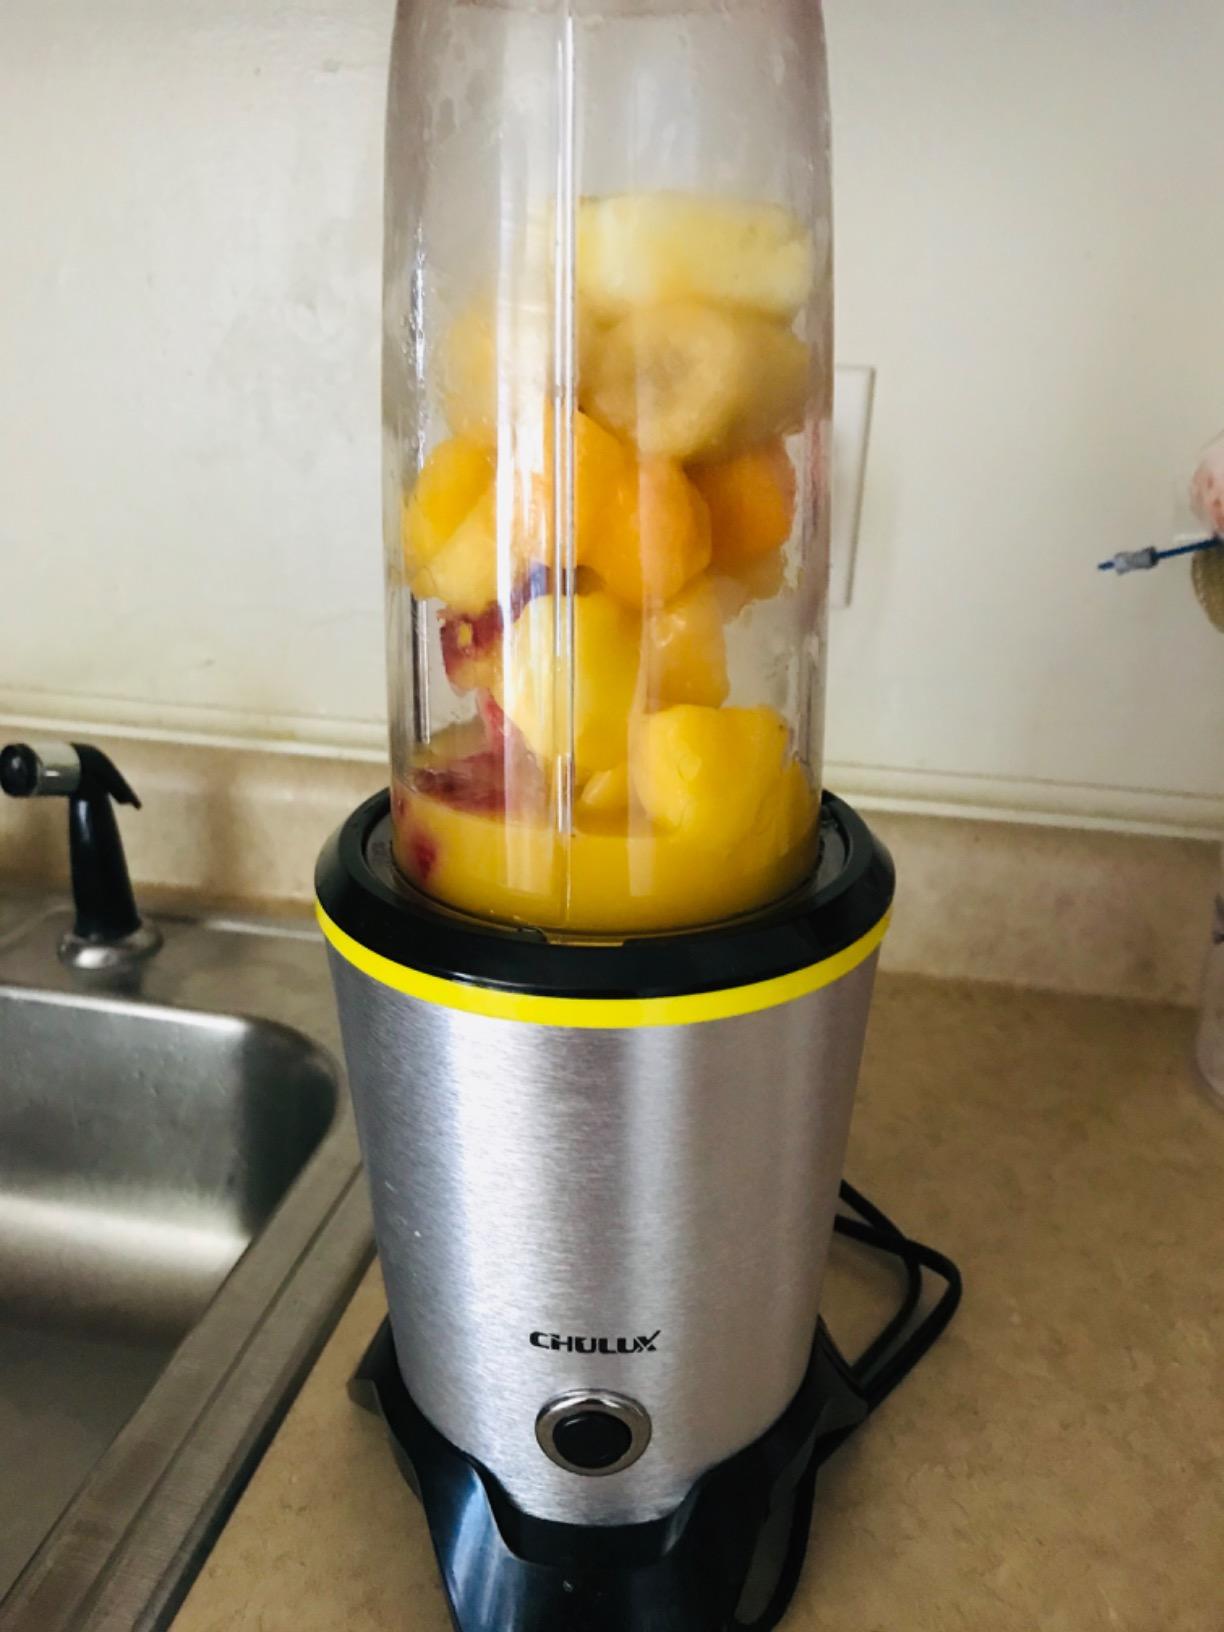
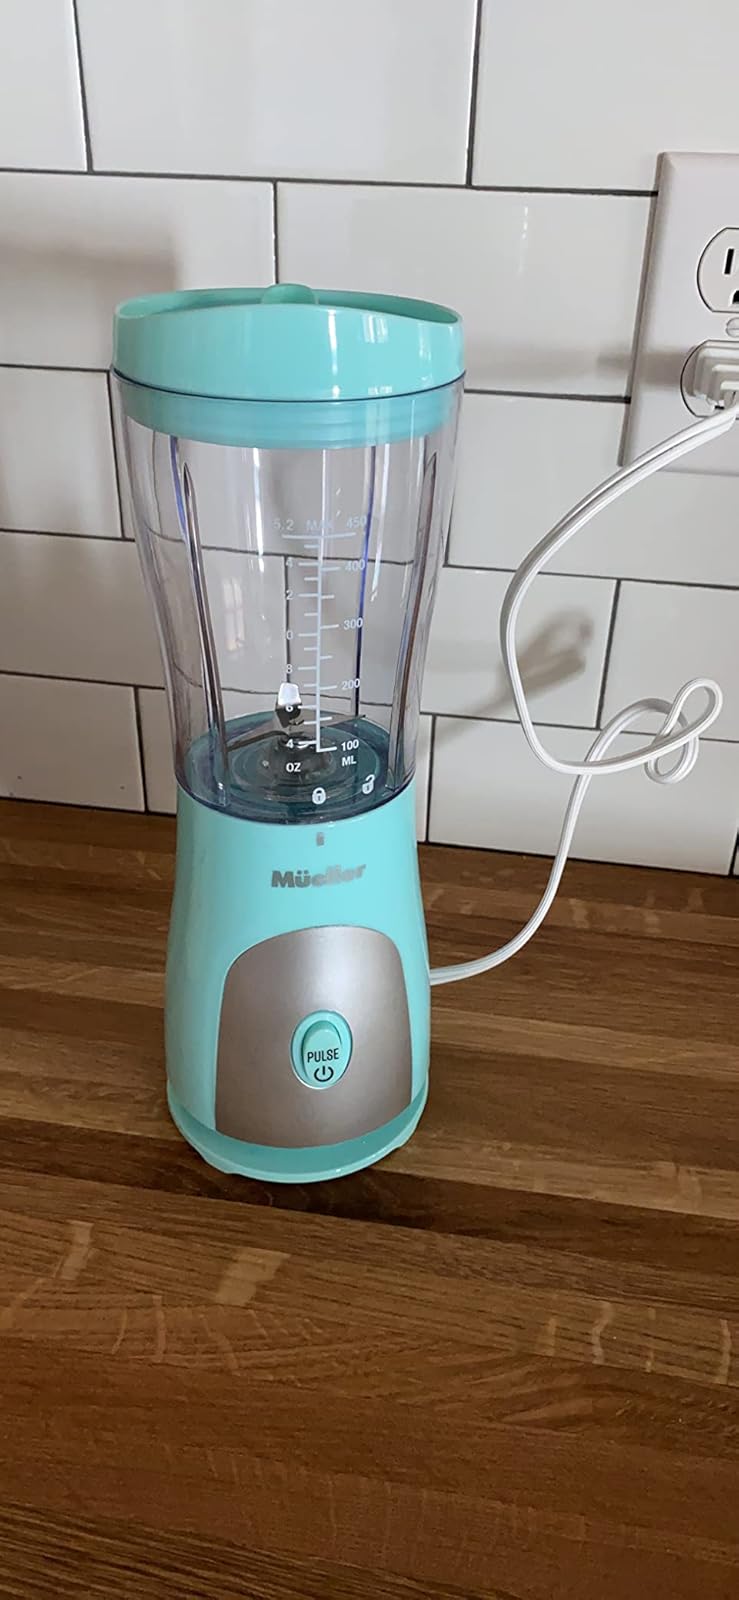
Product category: items_blender
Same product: no